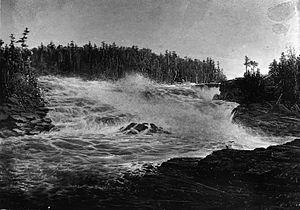
Reproduction photographique réalisée en 1919-1920 par Wm. Notman &amp
La Shawinigan Water and Power Company a été pendant plus d'un demi-siècle la plus importante entreprise de production, de transport et de distribution d'électricité au Québec. Elle est à l'origine de la ville de Shawinigan, constituée en 1902.
Aaron Allan Edson est un peintre paysagiste canadien.